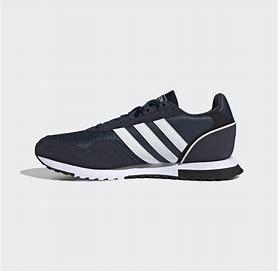
Brand: Adidas
Model: 8K 2020